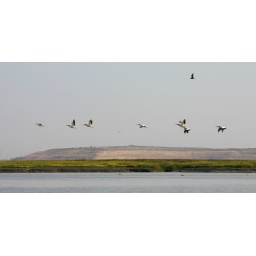
white pelicans flying over the alviso slough, with a big landfill in the background...